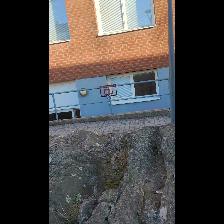
Label: NonHuman